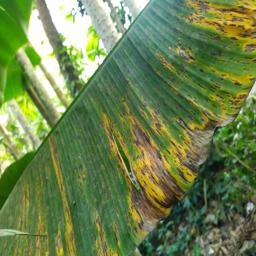
Label: JAHAJI LEAF